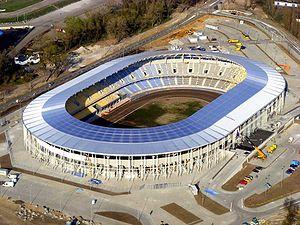
La Motoarena Toruń est un stade multi-usages situé à Toruń en Pologne.